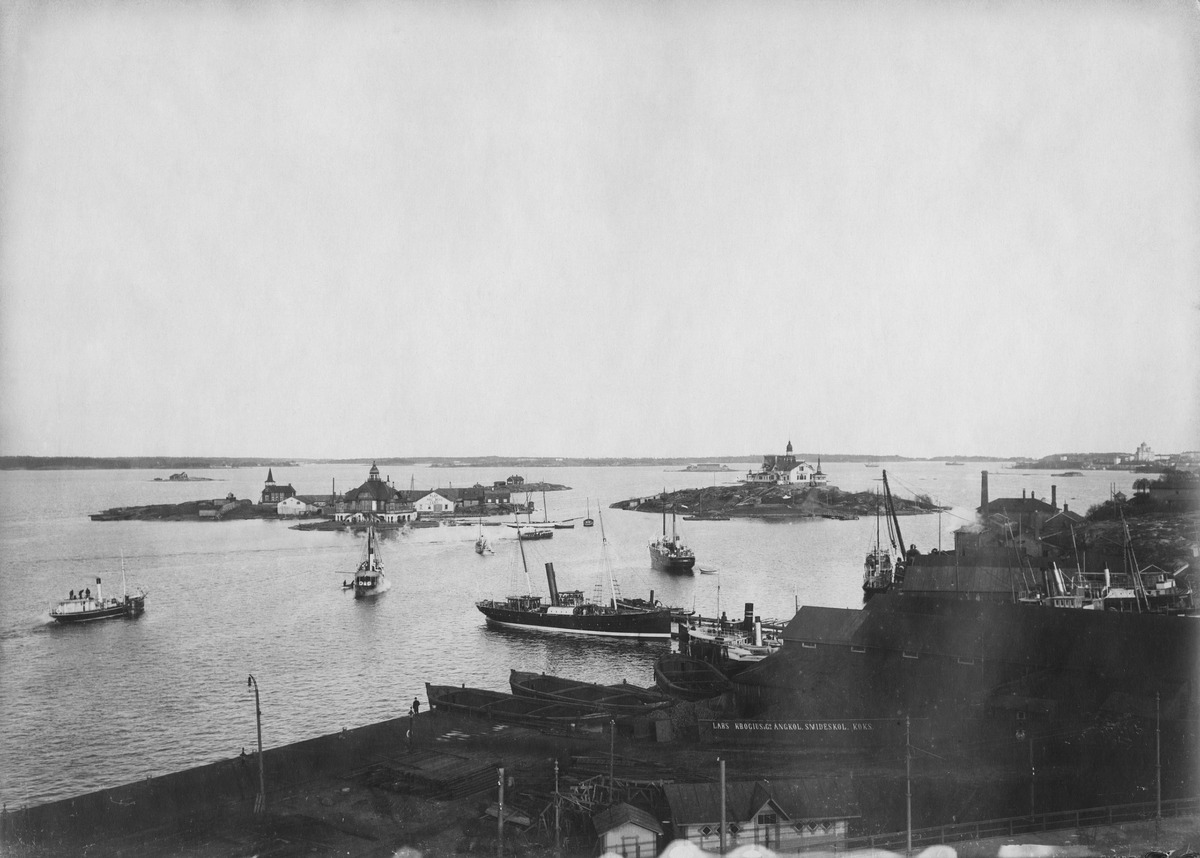
Eteläsatama, Valkosaaret ja Luoto
sisällön kuvaus: Eteläsatama, Valkosaaret ja Luoto. Etualalla Helsingin laivaveistämö mustavalkoinen
Kuvaaja: Bergius, A.E., valokuvaaja
Ajankohta: kuvausaika 1902 - 1903
Paikka: Suomi, Uusimaa, Helsinki, Kaivopuisto Helsinki, Laivasillankatu
Aiheet: Teollisuus laivarakennus, telakat, laivat, pursiseurat, satamat, saaret